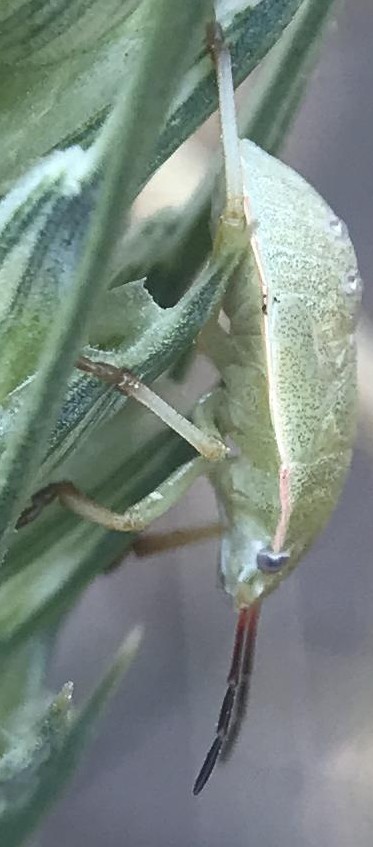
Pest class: stink_bug